Home-stored product entomology

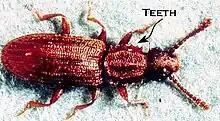
Sawtoothed grain beetle

The sawtoothed grain beetle is closely related to the merchant grain beetle, and is commonly found in kitchen cabinets feeding on items such as cereal, breakfast foods, dried fruits, macaroni, crackers, etc. They are the most common grain and stored product pest in the United States. They are very active and tend to crawl rapidly while searching for food. They are small insects, reaching a length of about of an inch. Their name originates from their distinguishable, sawtooth-like projections found on each side of the thorax. The body of the beetle is flat and slender in shape, and brown in color. The size and shape of the mandibles allow the beetles to easily break through well-sealed packaged foods. An adult female can lay between 45 and 250 eggs that usually hatch within three to 17 days. The larvae have a caterpillar-like appearance, with a yellowish coloration to the body and a brown head. The larval period can last as long as 10 weeks but can be as short as two weeks. Following the larval instars is the pupal period, which can last one to three weeks. The pupal stage is characterized by the unique process by which these beetles stick together pieces of food material to form protective coverings around their bodies. A fully mature adult beetle, under optimal conditions, can live a maximum of four years, a long lifespan for an arthropod.